A Falcon Flies

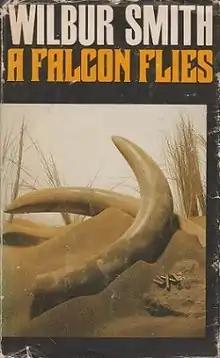
First edition

A Falcon Flies is a novel by Wilbur Smith. It was the first in a series of books known as The Ballantyne Novels.